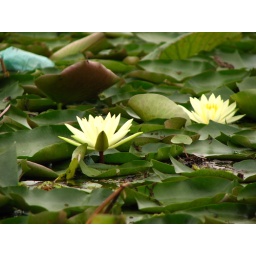
plant life in the himalayas: water lilies in dal lake, kashmir